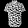
Label: Shirt